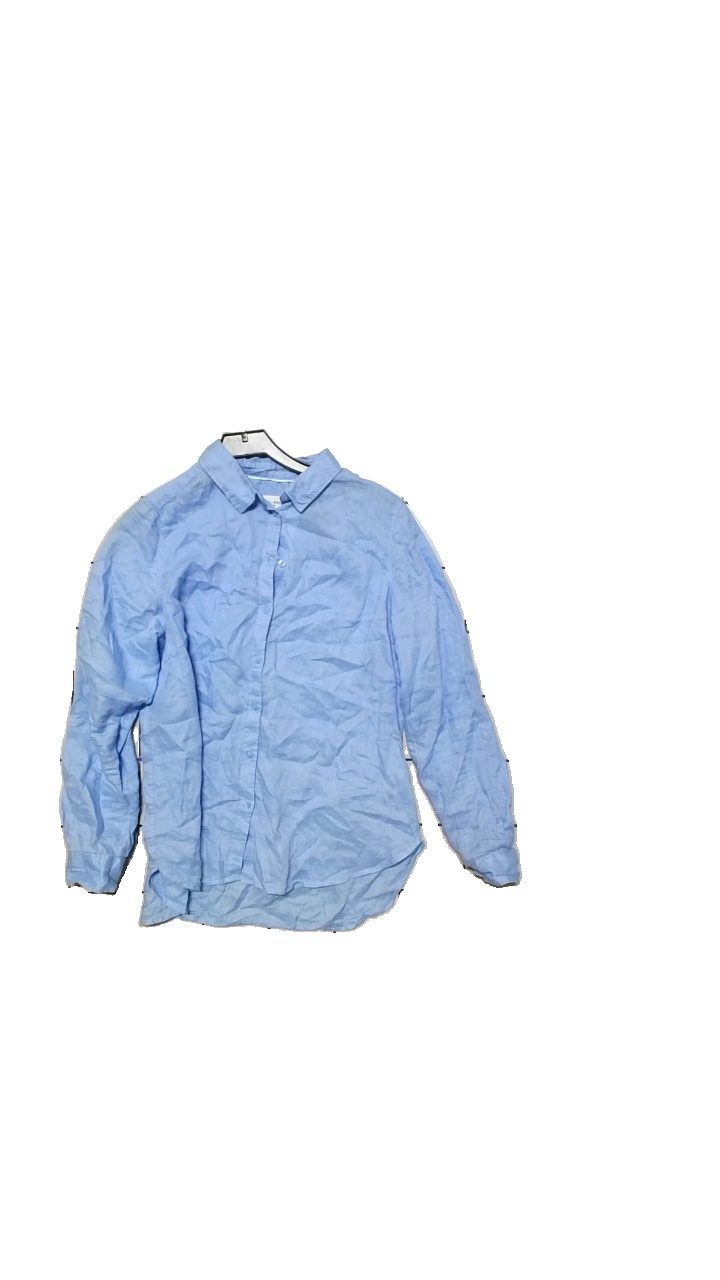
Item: Blouse (Ladies)
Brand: Holly And Whyte (lindex)
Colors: Blue
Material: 100% linen
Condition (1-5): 5
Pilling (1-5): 5
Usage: Reuse
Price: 150-250